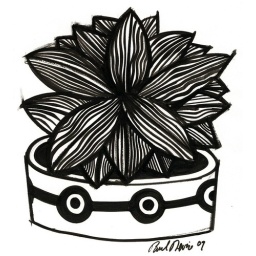
plant in target-inspired pot